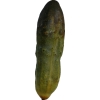
Label: cucumber